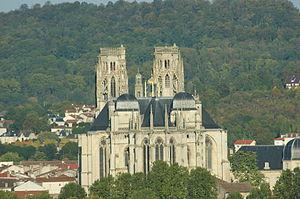
Cathédrale de Toul
La cathédrale Saint-Étienne de Toul est un édifice de style gothique remarquable par sa façade occidentale, chef-d'œuvre du gothique flamboyant, et par son cloître gothique, le deuxième plus grand de ce style en France, et deux chapelles Renaissance. C'est, avec Notre-Dame-de-l'Annonciation de Nancy, l'une des deux cathédrales du diocèse de Nancy-Toul.
Le plan roman-rhénan, qui évolue en chevet harmonique lorrain ou chevet tréviro-lorrain, est un type de plan d'église qui se rencontre principalement sur une zone située autour de la Meuse et de la Moselle, correspondant a peu près à l'ancien archidiocèse de Trèves. Il s'est développé entre la fin du Xᵉ siècle et le début du XIIIᵉ siècle, tout en gardant une influence dans les styles régionaux par la suite.